Arabic literature

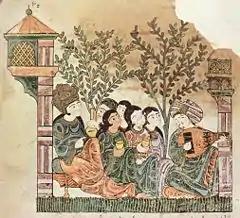
An image from the manuscript of "Hadith Bayad wa Riyad" (13th century).

Andalusi literature was produced in Al-Andalus, or Islamic Iberia, from its Muslim conquest in 711 to either the Catholic conquest of Granada in 1492 or the Expulsion of the Moors ending in 1614. Ibn Abd Rabbih's "Al-ʿIqd al-Farīd" (The Unique Necklace) and Ibn Tufail's "Hayy ibn Yaqdhan" were influential works of literature from this tradition. Notable literary figures of this period include Ibn Hazm, Ziryab, Ibn Zaydun, Wallada bint al-Mustakfi, Al-Mu'tamid ibn Abbad, Ibn Bajja, Al-Bakri, Ibn Rushd, Hafsa bint al-Hajj al-Rukuniyya, Ibn Tufail, Ibn Arabi, Ibn Quzman, Abu al-Baqa ar-Rundi, and Ibn al-Khatib. The "muwashshah" and "zajal" were important literary forms in al-Andalus.